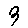
Label: 3